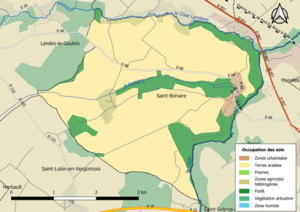
Carte des infrastructures et de l’occupation des sols en 2018 de la commune de fr:Saint-Bohaire (France).
Saint-Bohaire est une commune française située dans le département de Loir-et-Cher, en région Centre-Val de Loire.